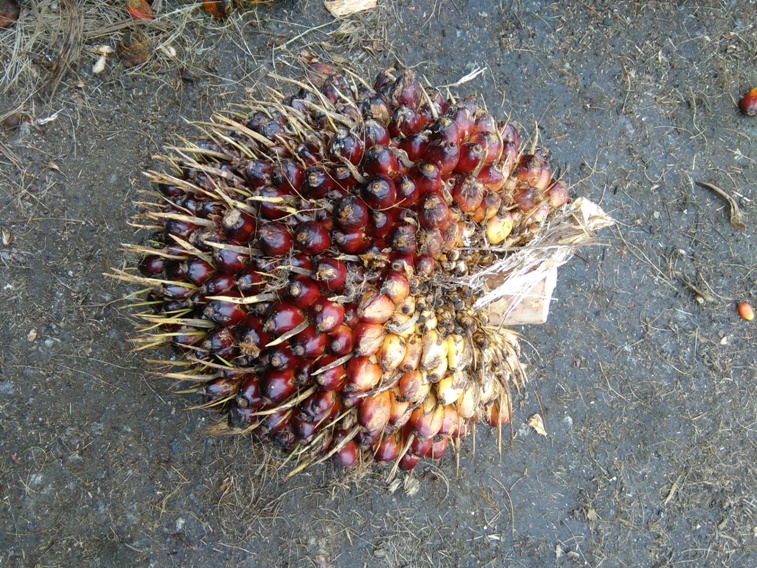
Ripeness: Ripe